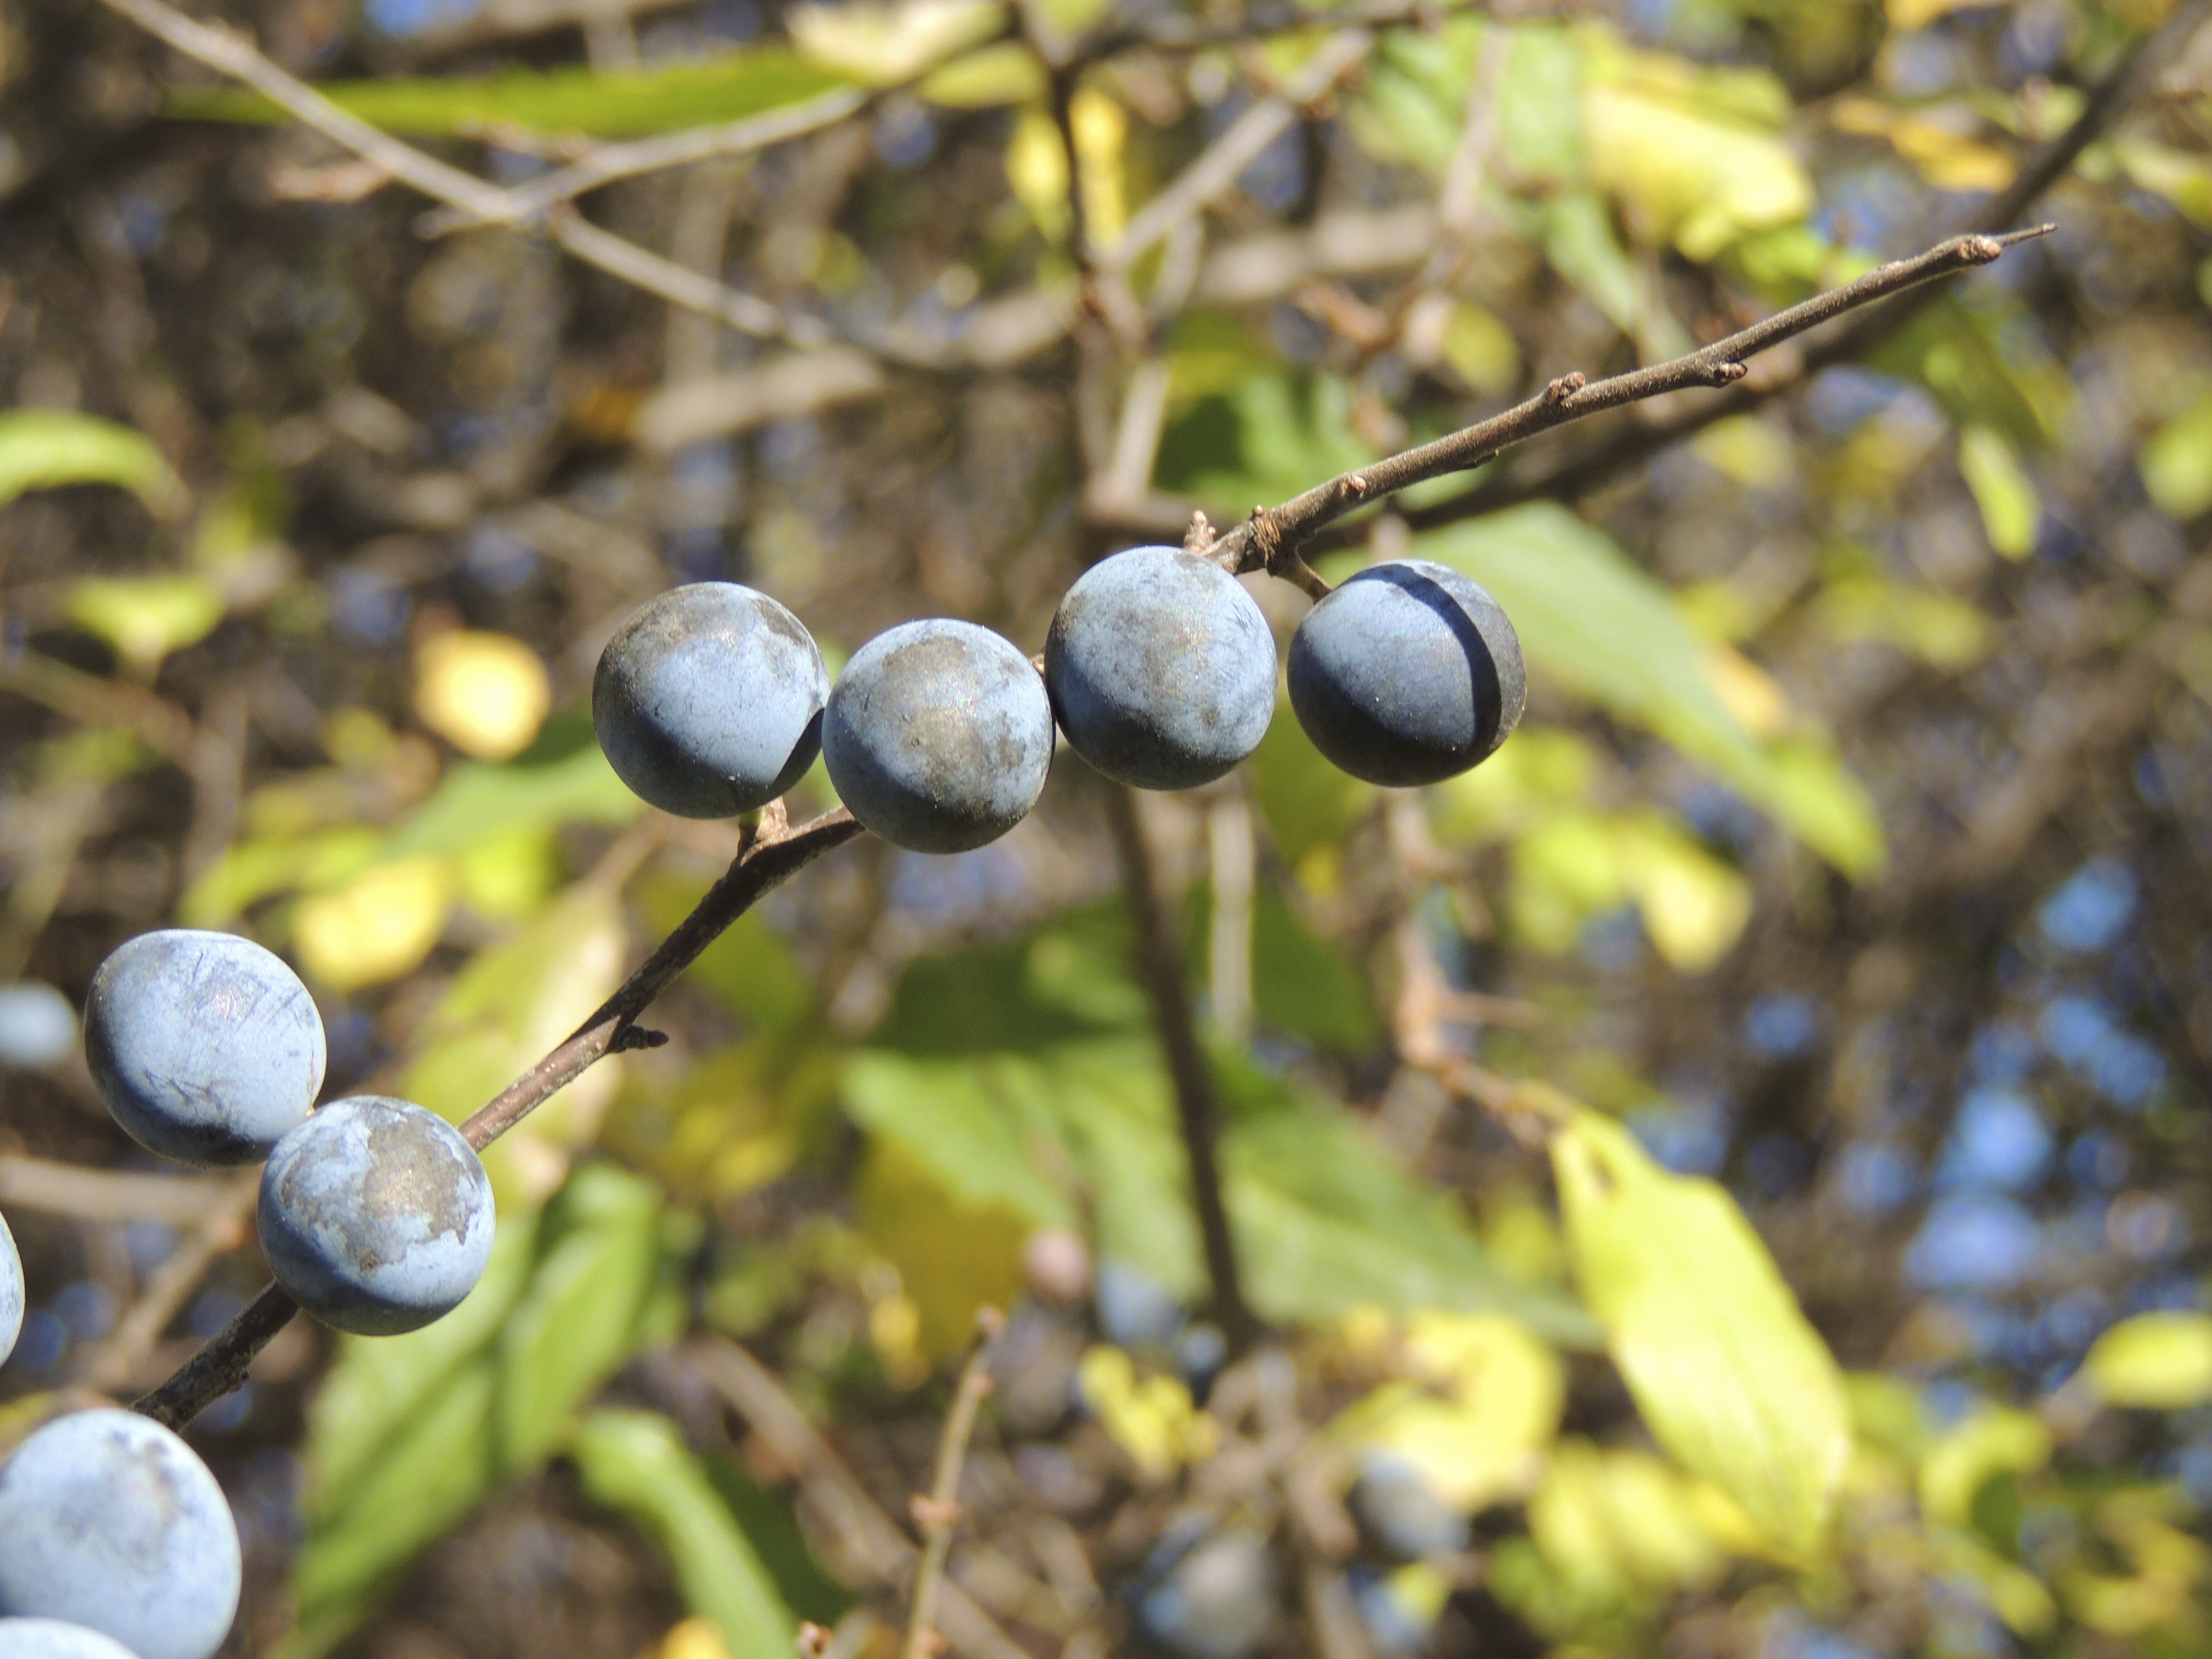
tree, nature, branch, plant, fruit, berry, leaf, flower, food, produce, autumn, botany, blue, flora, berries, shrub, fruits, macro photography, prunus spinosa, flowering plant, bilberry, damson, land plant